While Paris Sleeps

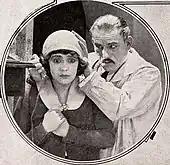
Mildred Manning and Lon Chaney in the film

Tourneur shot the film in 1920 under the title "The Glory of Love", but perhaps due to its gruesome nature, he was not able to get it released for three years. In 1923, the W. W. Hodkinson Corporation distributed the film theatrically after changing the title to "While Paris Sleeps". They probably wanted to distribute it since the star of the film, Lon Chaney, had managed to achieve great notoriety in Hollywood during the preceding three years, starring in films such as "A Blind Bargain", "Outside the Law" and "The Penalty". Critics commented that the film "has all the appearances of a picture that might have been made three or four years ago", and they were right. Even the running time is shorter than Chaney's other 1923 films.